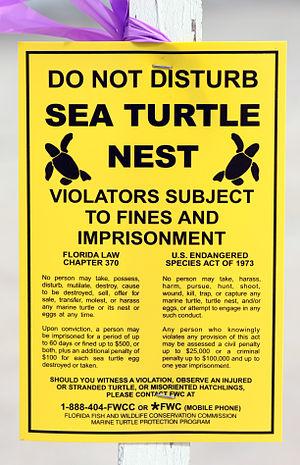
Avertissement légal concernant les tortues marines et leur nids à Boca Raton, en Floride.
Le nom reptiles désigne des animaux terrestres à température variable, au corps souvent allongé et recouvert d'écailles, et dont la démarche, pattes écartées et corps proche du sol, est proche de la reptation. Ce groupe, que les sources notamment antérieures au XXIᵉ siècle considèrent comme un taxon dénommé Reptilia, inclut dans ce cas des animaux disparus comme les dinosaures, les ichthyosaures, les plésiosaures, les pliosaures, les ptérosaures. Depuis l'essor de la cladistique et surtout du cladisme, un nombre croissant de chercheurs considère que le mot reptile ne doit plus être utilisé comme un taxon valide car il ne désigne pas un groupe holophylétique dont les espèces descendent toutes d'un ancêtre commun « reptilien » exclusif, mais forment un regroupement paraphylétique d'espèces semblables par les caractères de l'ectothermie et des écailles. Le groupe « reptiles » serait ainsi paraphylétique parce que les ancêtres communs du groupe ont aussi produit une descendance ne possédant pas de tels caractères : les mammifères et les oiseaux.
Les tortues marines sont les tortues de la super-famille des Chelonioidea. Elles sont présentes dans tous les océans du monde à l'exception de l'océan Arctique.